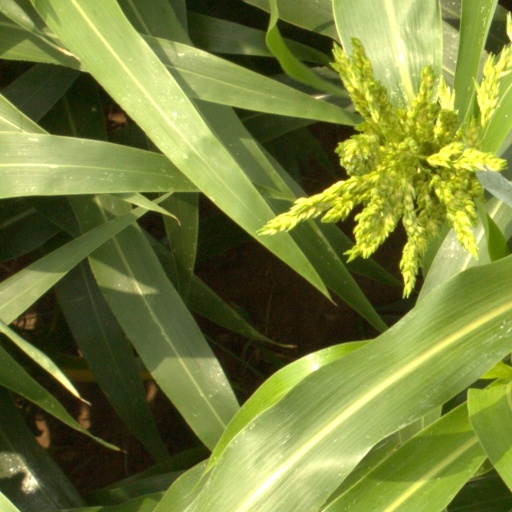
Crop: sorghum